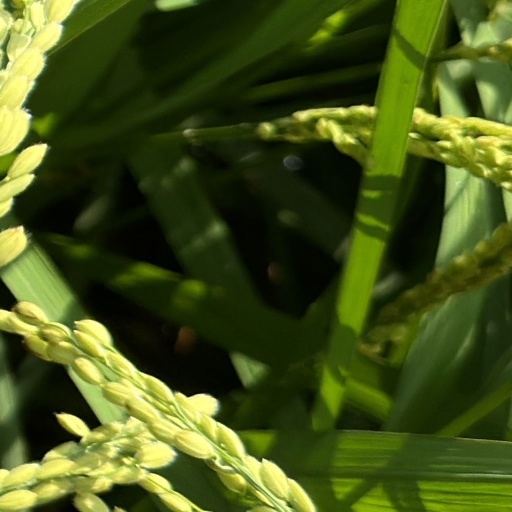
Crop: rice